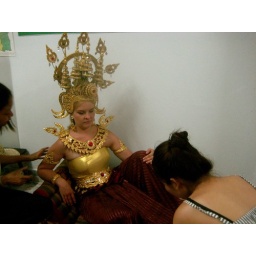
Apple and Sugar dress-up Karen in a traditional Thai dress at the Starfish office